Jason Bohn

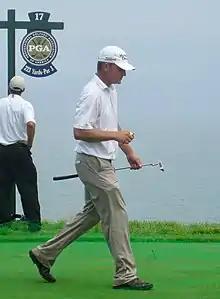
Bohn at the 2010 PGA Championship

At the Greenbrier Classic in July 2015, Bohn shot a nine under par 61 during the third round that moved him from the cutline into the co-lead entering the final round. The round of 61 was Bohn's lowest ever career round on the PGA Tour. He also had his best FedEx Cup finish of 40th.